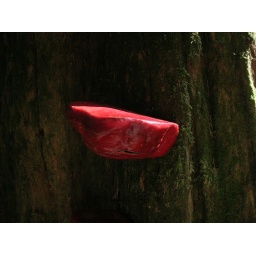
book shelf fungus by Anne Blackburn